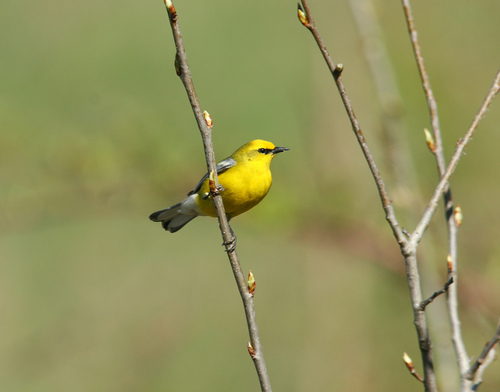
very small yellow bird with a black beak, black eyering, and gray feathers and tail.
small neon green bird with an extremely small black beak and black feathers around its eye.
the small yellow bird has a black beak and white inner and outer rentrices.
a tiny bird with a bright yellow body and gray coverts and rectrices and black bill.
this is a small, yellow bird with grey on the wingbars.
this bird is yellow with grey and has a very short beak.
this bird has wings that are grey and has a yellow billthe bird is small with a pointed bill, and the body is yellow.
this bird has a bright yellow head, breast and belly with gray wings and tail and a black pointed beak.
this small bird is yellow with grey wings and tail, a black eye stripe and pointy bill.
Species: Blue Winged Warbler